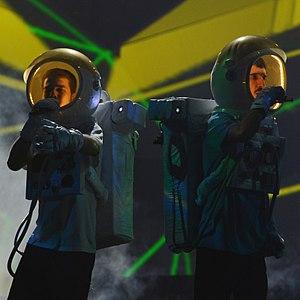
Who See, aussi connu sous le nom de Who See Klapa, est un groupe de Hip-hop monténégrin, originaire de Kotor. Il est composé de Dedduh et Noyz.